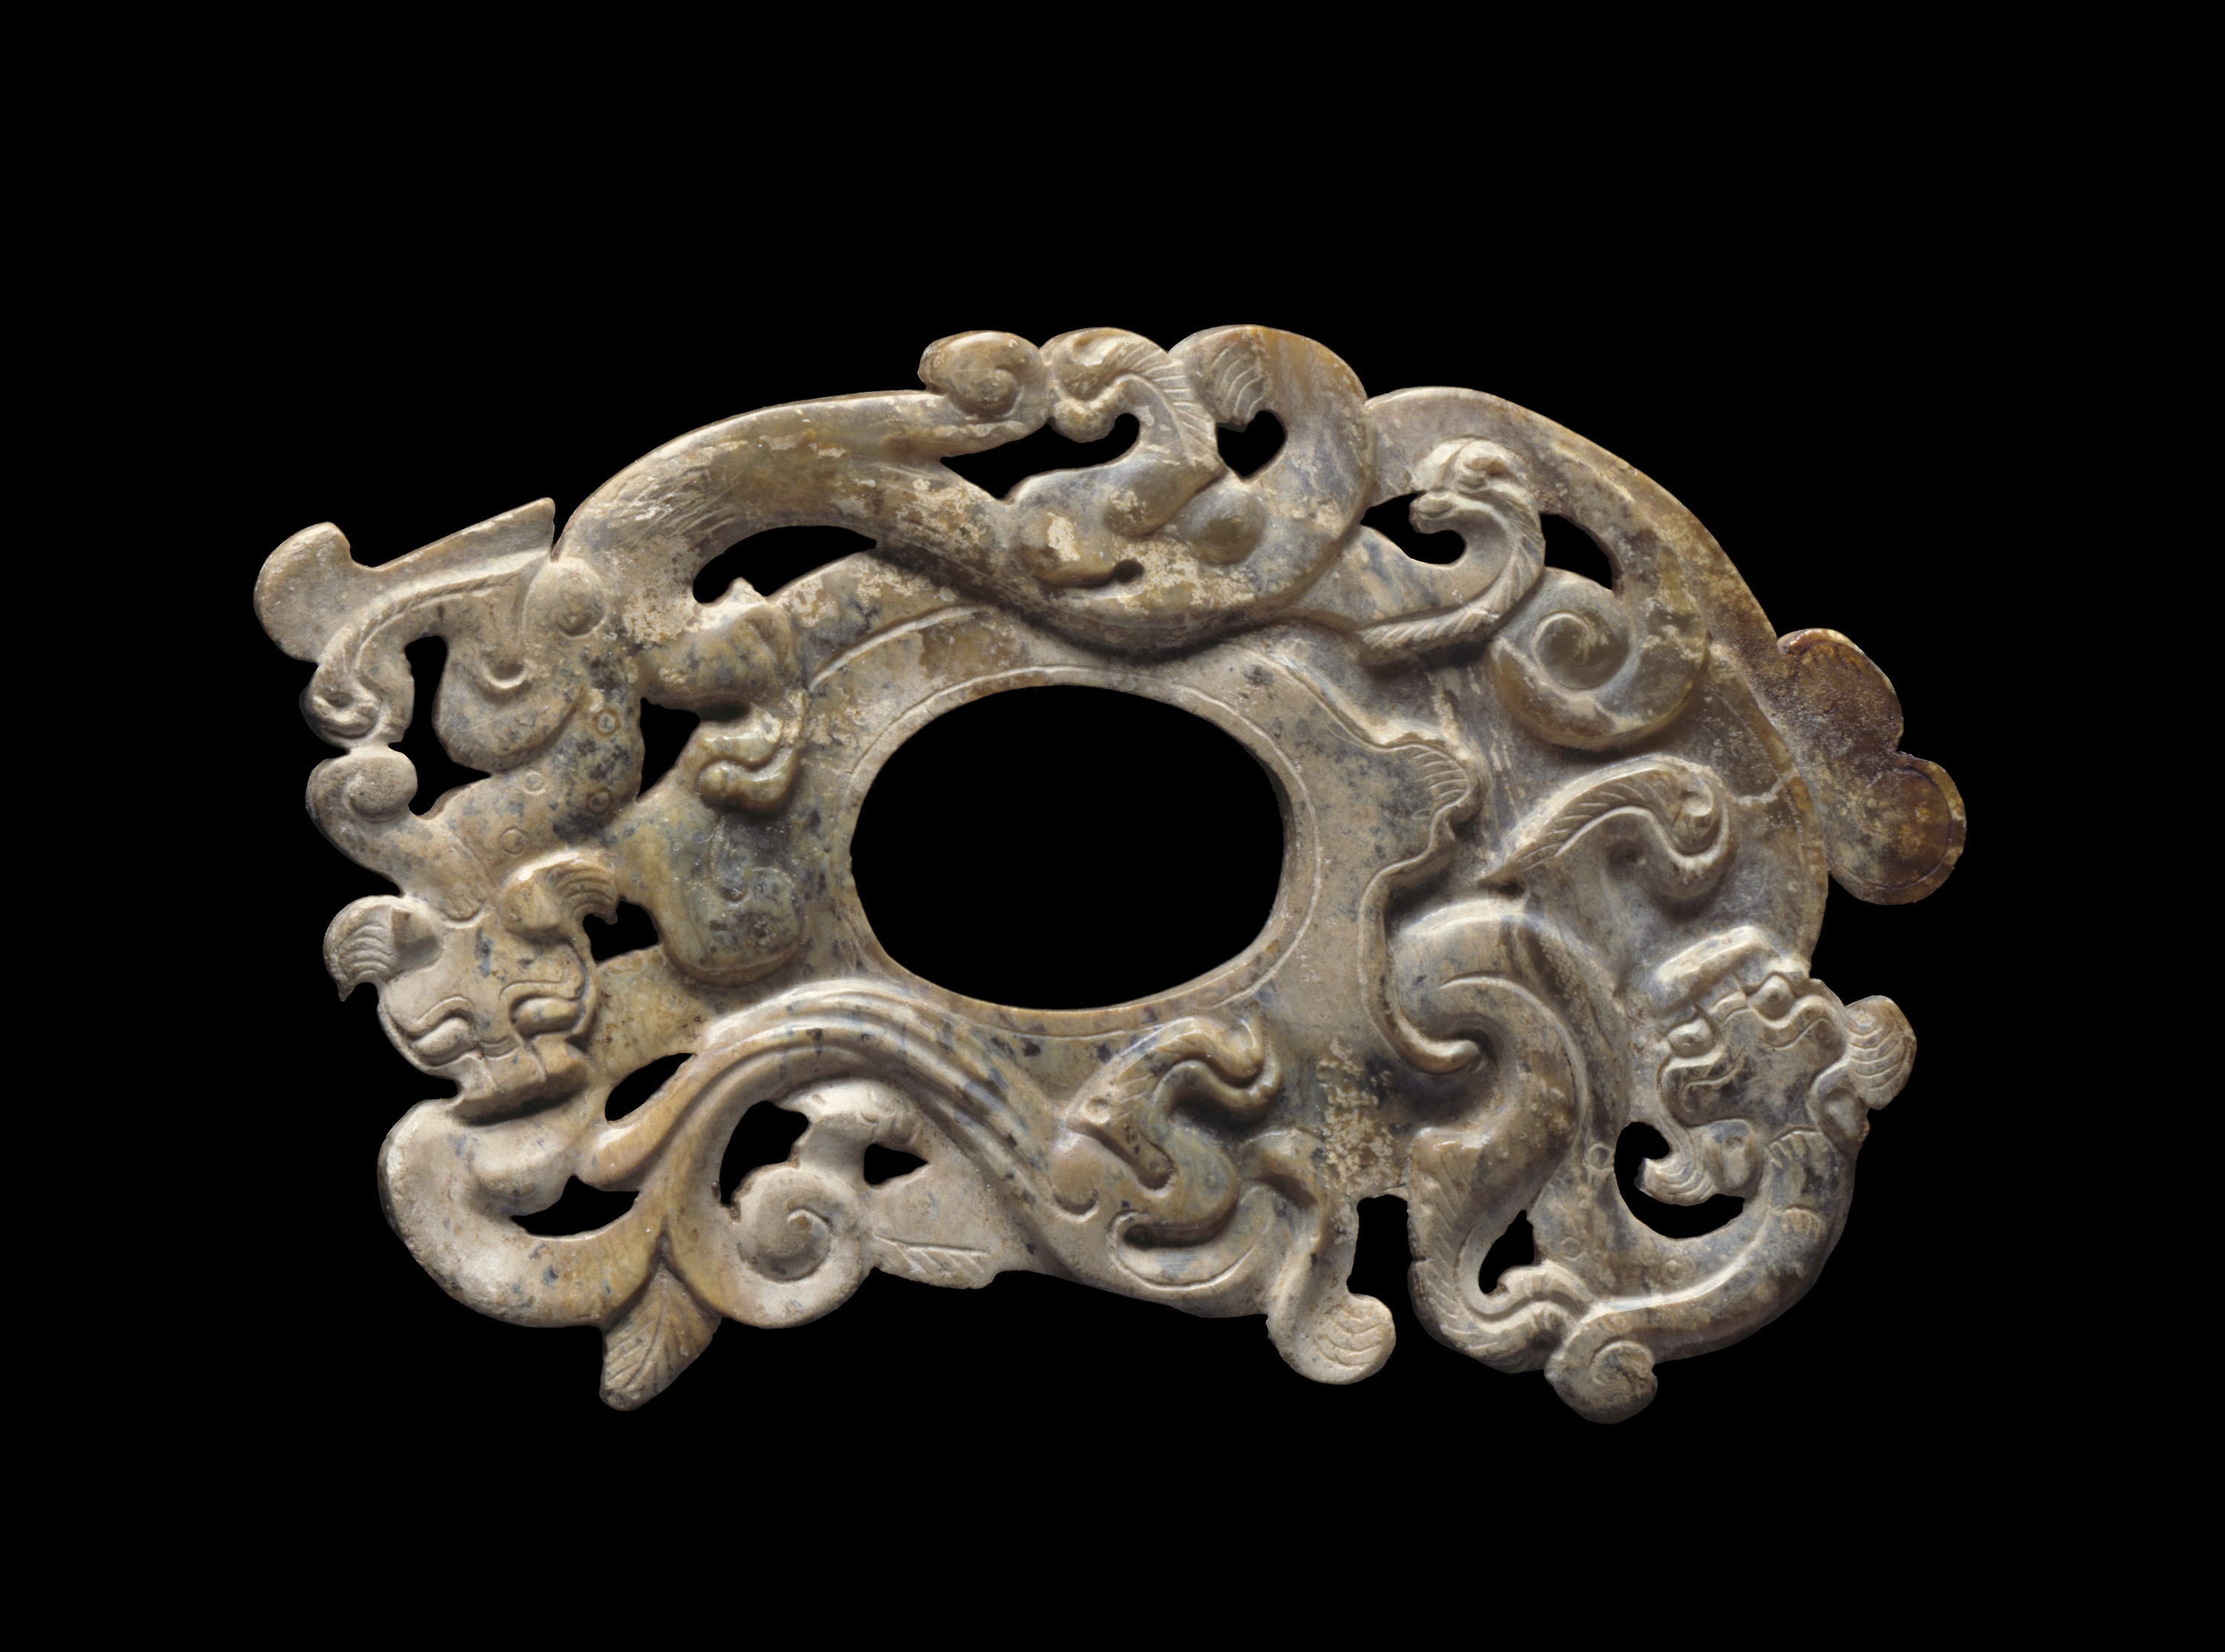
font, fashion accessory, metal, rock